Prestressed concrete

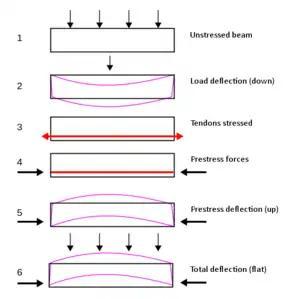
Comparison of non-prestressed beam (top) and prestressed concrete beam (bottom) under load:

Prestressed concrete is a form of concrete used in construction. It is substantially prestressed (compressed) during production, in a manner that strengthens it against tensile forces which will exist when in service. It was patented by Eugène Freyssinet in 1928.